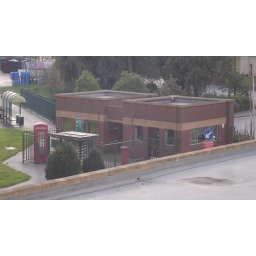
The disused West Gate to the Procter &amp;amp; Gamble works in Trafford Park. Love the red phone box.